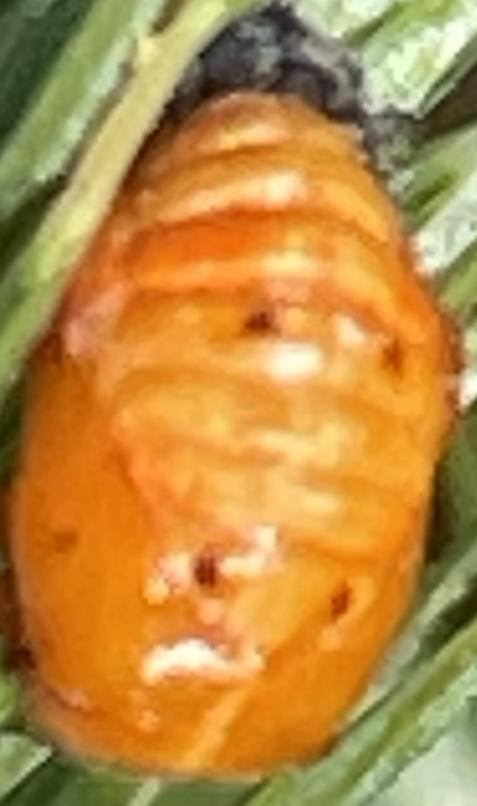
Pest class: predators